History of Duke Blue Devils football

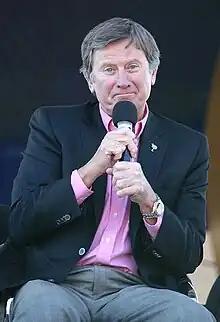
Coach Spurrier

Elon head coach Shirley "Red" Wilson replaced McGee and went 16–27–1 as Duke's head football coach. Wilson's teams only won two games in his first two seasons, then had back-to-back 6–5 records. Wilson's teams became known for their innovative passing attack under offensive coordinator Steve Spurrier, whose 1982 offense featuring quarterback Ben Bennett set a school record for yardage before Wilson retired and Spurrier left to become the head coach of the United States Football League's (USFL) Tampa Bay Bandits.